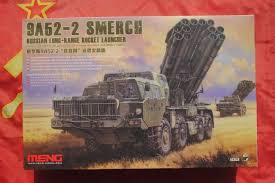
Label: BM-30